Reuben V. Anderson

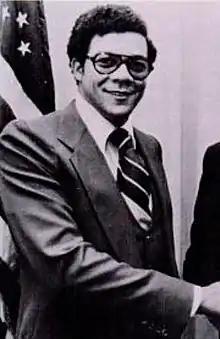
Anderson in 1977

Reuben V. Anderson (born September 16, 1942) is an American attorney who served as a justice of the Supreme Court of Mississippi from 1985 to 1990. He earlier had experience as a justice at the city, county and state level.